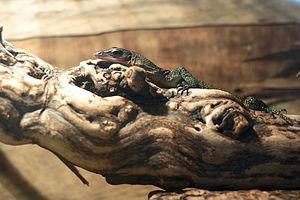
Le Varan de Sepik, Varanus jobiensis, est une espèce de sauriens de la famille des Varanidae.